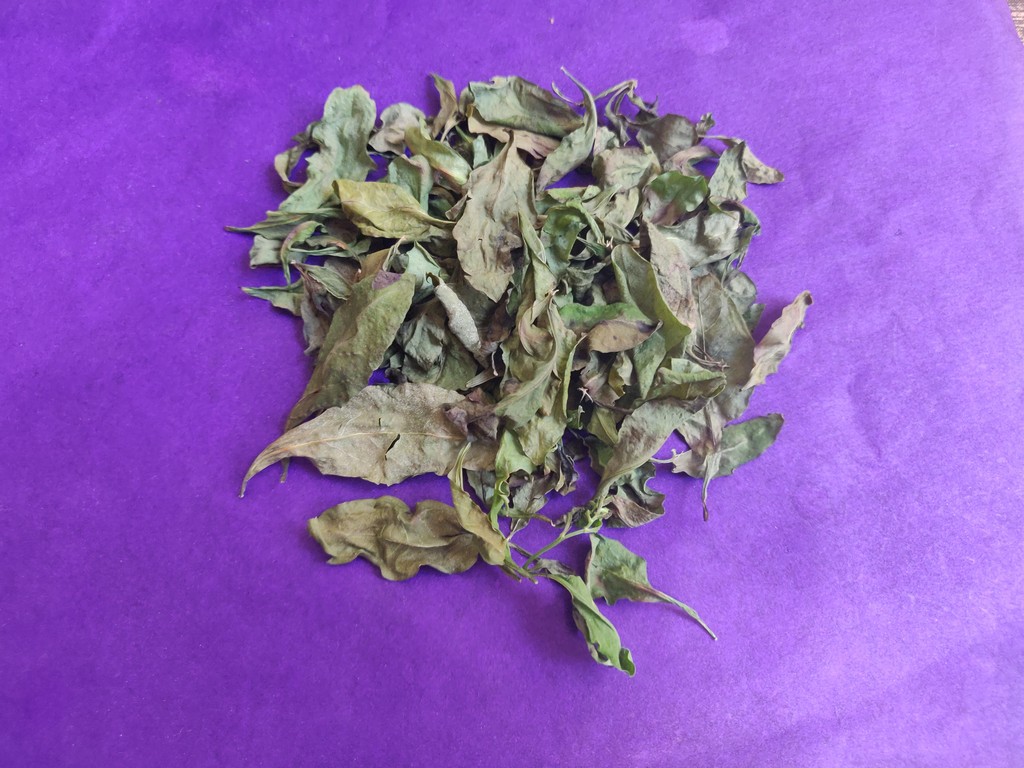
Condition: Dried
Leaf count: multiple
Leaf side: unknown